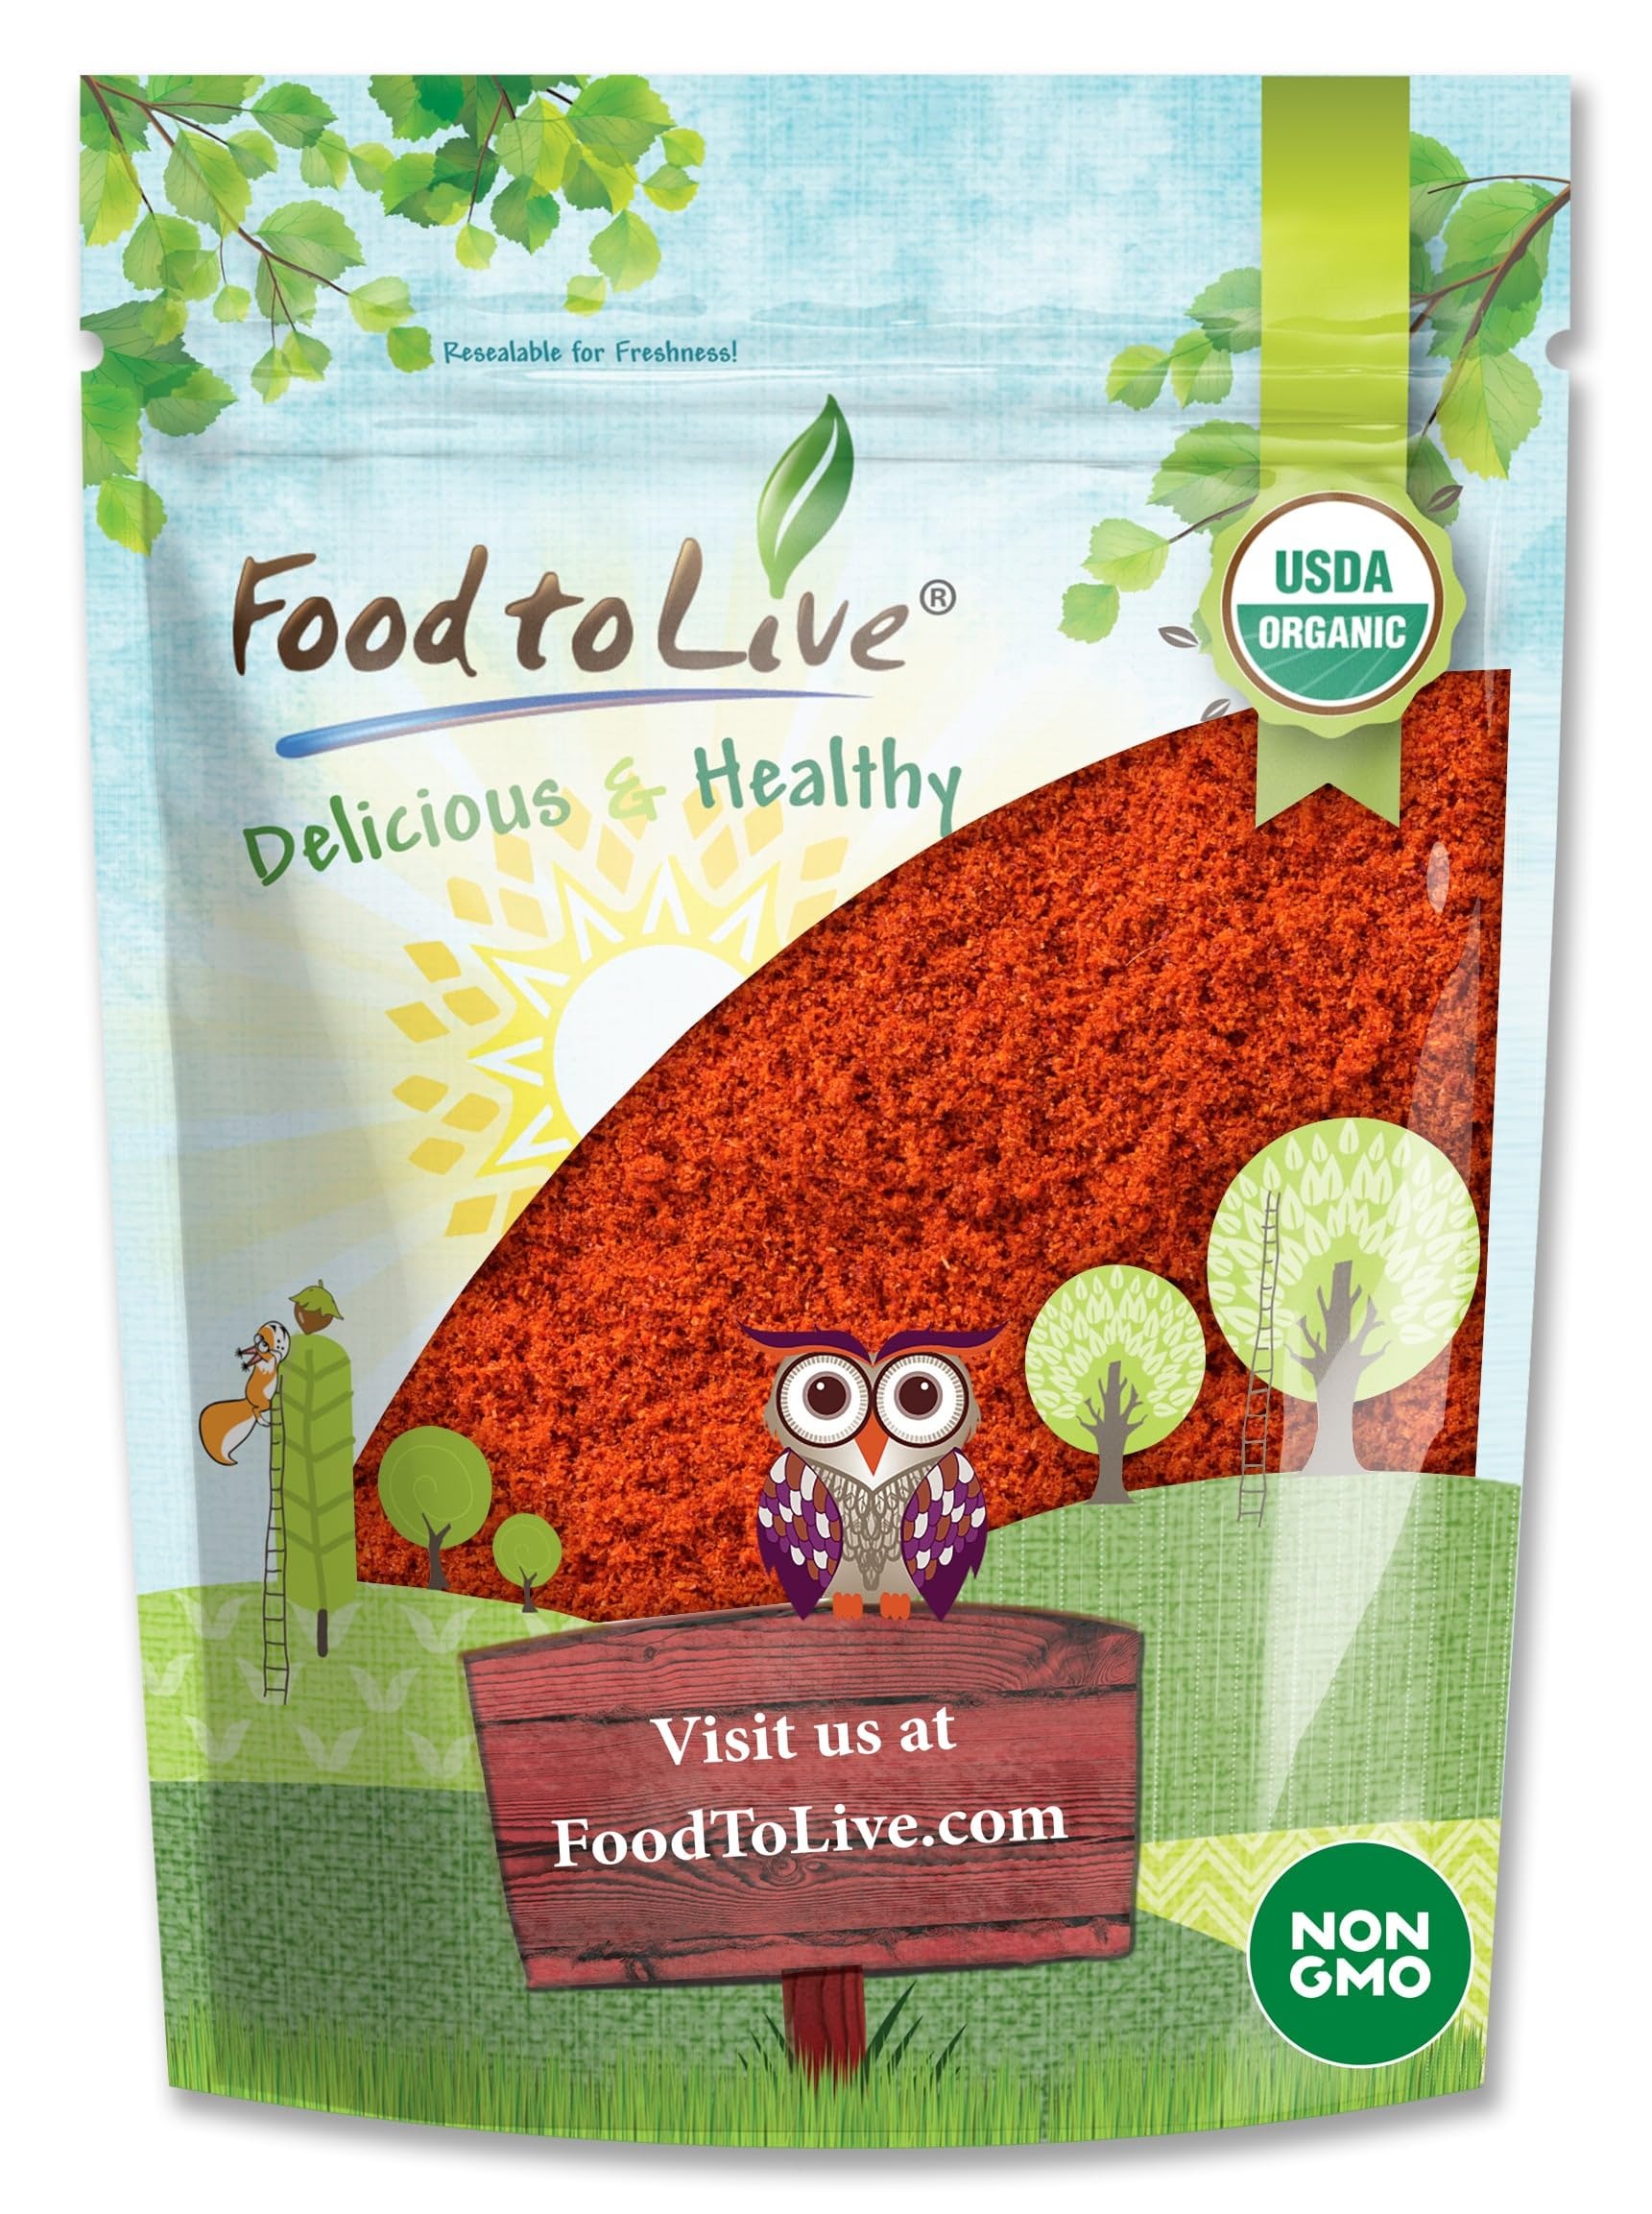
Item Name: Food to Live Organic Ground Cayenne Pepper, 4 Pounds – 100% Pure, Natural and Non-GMO Powder - Fiery Spice with Bold Flavor - Perfect Seasoning for Adding Heat to Your Dishes
Bullet Point 1: ✔️ ORGANIC, NON-GMO, VEGAN, 100% PURE: This Food to Live’s Cayenne Pepper Ground is Organic, Non-GMO, Vegan, and 100% Pure with NO additives or conservatives.
Bullet Point 2: ✔️ HIGHLY NUTRITIOUS, RICH IN VITAMINS: Organic Cayenne Pepper Powder is an outstanding source of Vitamins C, A, and B6. Besides, it contains powerful antioxidants such as flavonoids, carotenoids, and a unique compound – capsaicin.
Bullet Point 3: ✔️ INTENSE FLAVOR, VERSATILE SEASONING: Cayenne Pepper has a strong fiery taste which works great in both sweet and savory dishes. Use it when making sauces, soups, casseroles, stir-fries, and various Mexican, Indian, and Thai dishes.
Bullet Point 4: ✔️ PERFECT FOR HOMEMADE SPICE BLENDS: At Food to Live you can buy budget-friendly Organic Ground Cayenne Pepper in bulk and use it as refill for your spice jar.
Bullet Point 5: ✔️ CHILI SPICE SUBSTITUTE: Although Chili Spice and Cayenne Pepper are not the same thing, they can successfully substitute one another in most recipes that need a fiery kick.
Product Description: Are you in search of an interesting addition to your spice rack? Look no further! This Organic Ground Cayenne Pepper by Food to Live will add a fiery kick to your favorite recipes. Cayenne Pepper Plant is said to originate in the Cayenne region of French Guiana but is now grown in many countries. Food to Live’s Organic, Non-GMO and Vegan Cayenne Pepper Powder is made by simply drying and milling fresh peppers into a fine texture with NO additives or conservatives. What’s the difference between Chili Powder vs Cayenne Pepper and are Red Pepper and Cayenne Pepper the same? Chili Powder is a popular spice mix that consists of several spices and can also contain Cayenne Pepper but it’s not the same thing (however, in many cases, these two can replace one another). As for the second question, Red Pepper is a generic term for many peppers including Organic Cayenne Pepper Powder. Is Cayenne Pepper good for you? There are many Organic Cayenne Pepper benefits you can enjoy. To begin with, this spice is an outstanding source of Vitamins A, C, and B6. Besides, Organic Ground Cayenne Pepper is loaded with potent antioxidants including a unique compound – capsaicin. You may even notice Organic Cayenne Pepper Benefits for skin due to its rich content of nutrients. In addition, this powder can help you cut down on sodium, making your dishes tasteful even without salt. How to use Organic Cayenne Pepper Ground Organic Cayenne Pepper by Food to Live has an intense fiery and somewhat sweet taste that will complement a great variety of recipes. It’s especially common in Indian, Mexican, and Thai cuisines. Use our best Organic Cayenne Pepper when cooking salsa, stir-fries, casseroles, soups, chili, and sauces. It’s also an amazing ingredient for various homemade spice blends and baked goodies (even sweet ones!). And, of course, make the famous Organic Cayenne Pepper and Lemon Water drink for an ultimate nutritional boost. At Food to Live, you can stock up with budget-friendly Org
Value: 64.0
Unit: Ounce

Price: 62.36